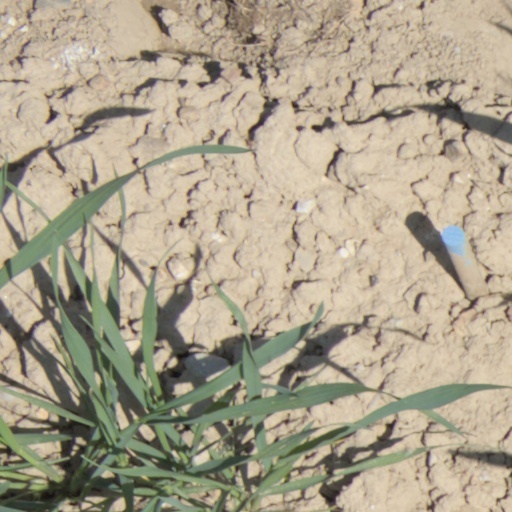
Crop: wheat